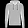
Label: Pullover